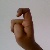
The image shows a hand gesture representing the letter 'X' in Indian Sign Language.